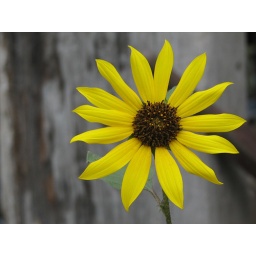
Another from Spring Green. I like how the flower stands out against the background of the old barn building.